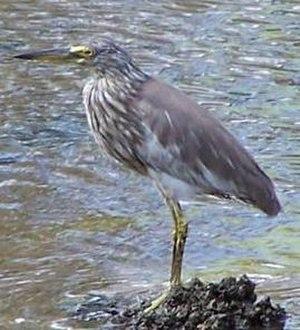
Le Crabier chinois, est une espèce de héron de la famille des Ardeidae trouvé dans les marais d'eau douce et d'eau saumâtre en Chine et dans l'est de l'Asie. On le trouve également en Indonésie.